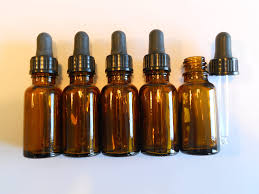
Label: glass